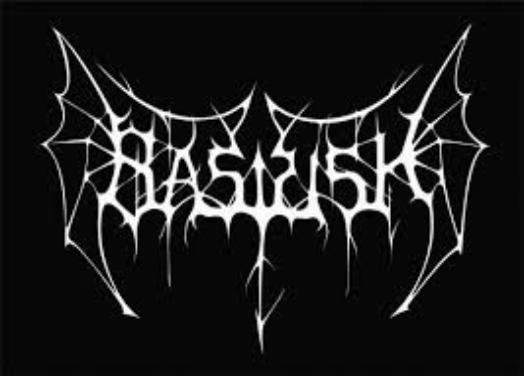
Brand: basilisk
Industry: Others